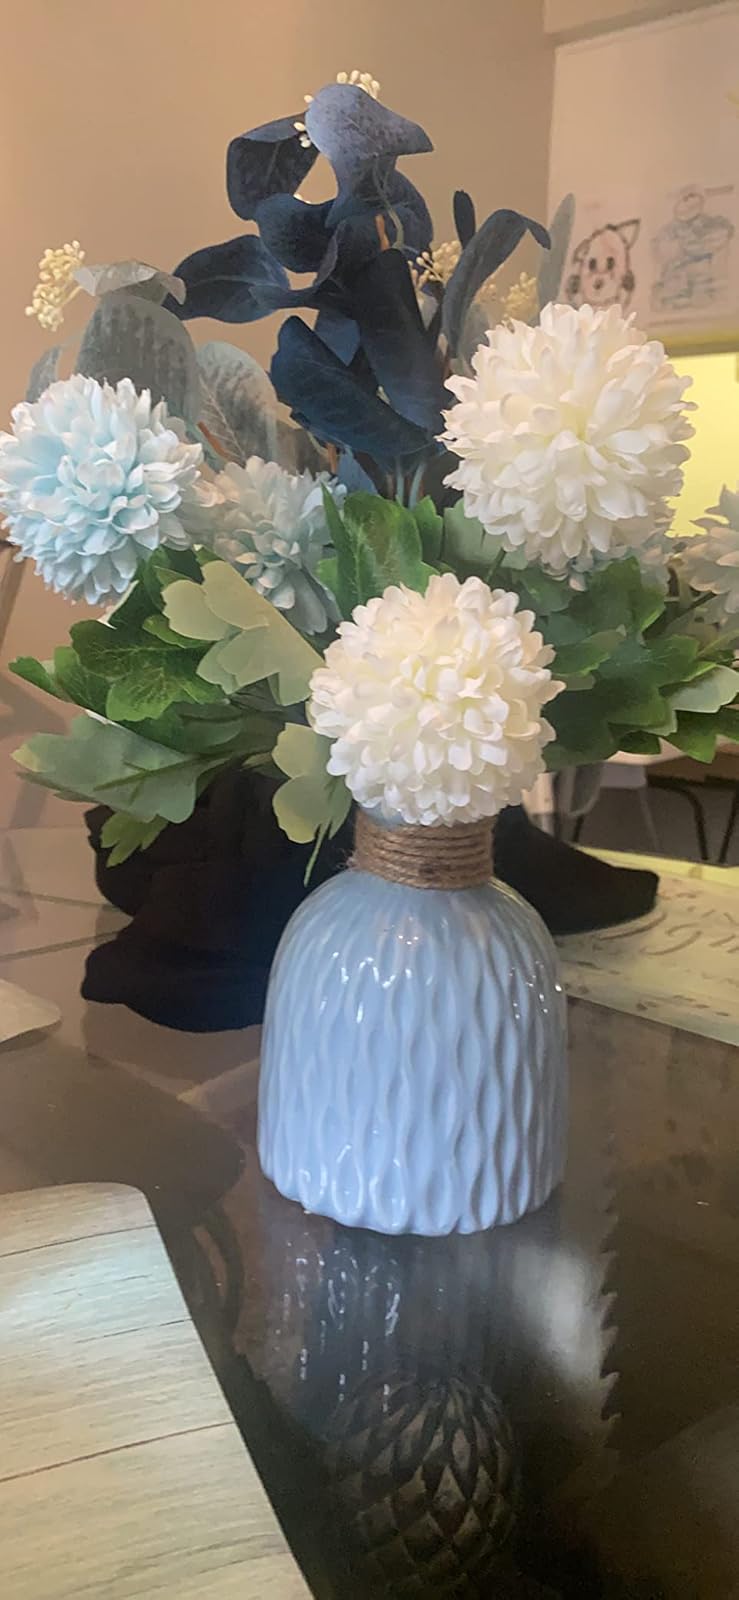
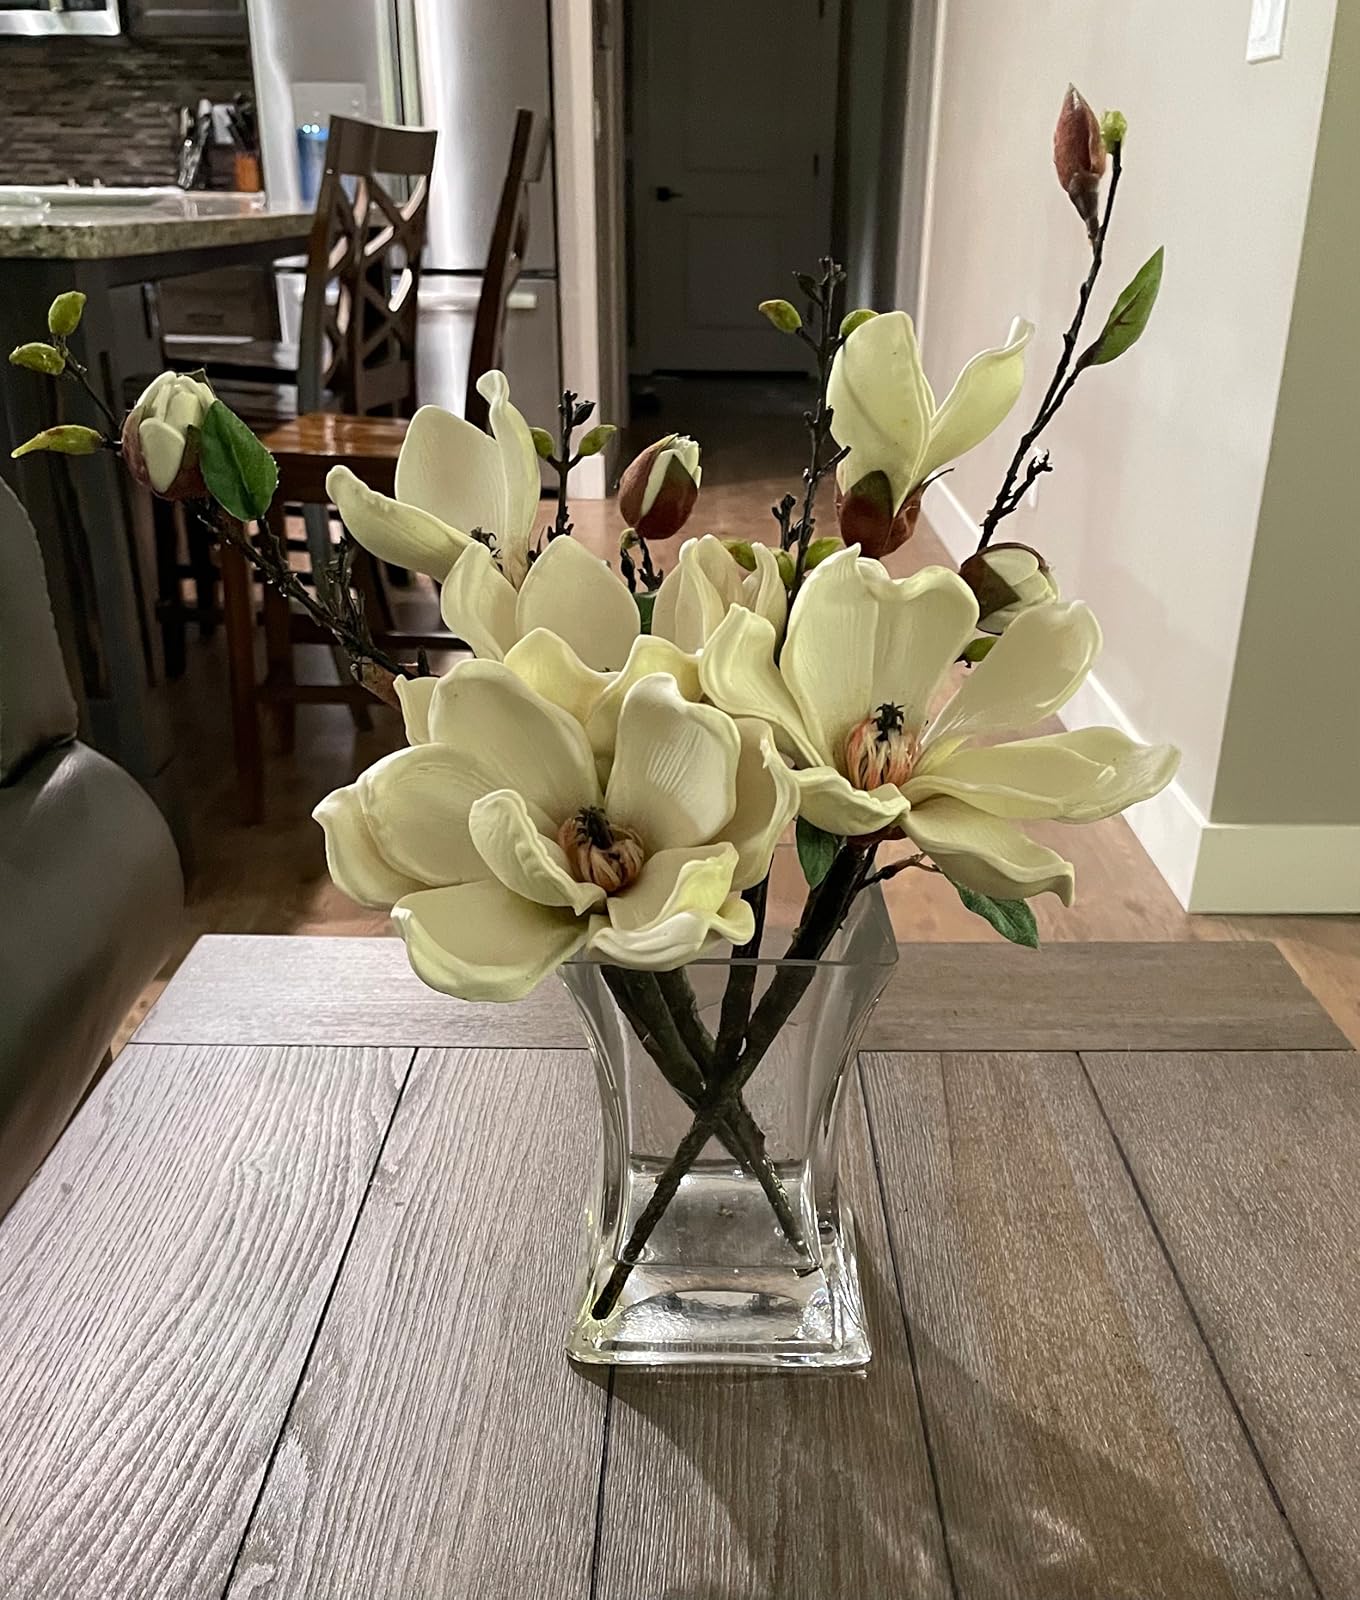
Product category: vase
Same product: no